Anna Lindh

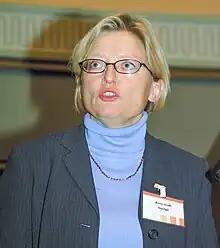
Lindh in 2002

Ylva Anna Maria Lindh (19 June 1957 – 11 September 2003) was a Swedish politician and lawyer. A member of the Swedish Social Democratic Party, she served as Minister for Foreign Affairs from 1998 until her death. She was also a Member of the Riksdag (member of parliament) for Södermanland County until her assassination.